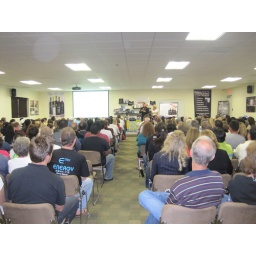
Not an empty seat in the house . . .